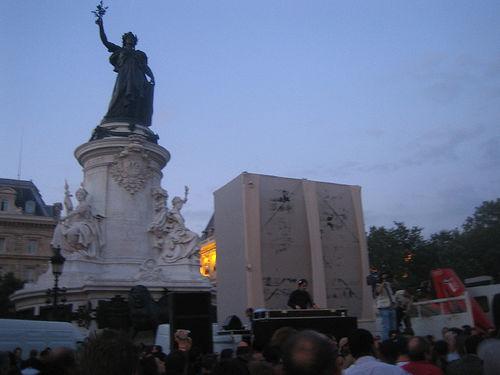
Weather: sun or clear